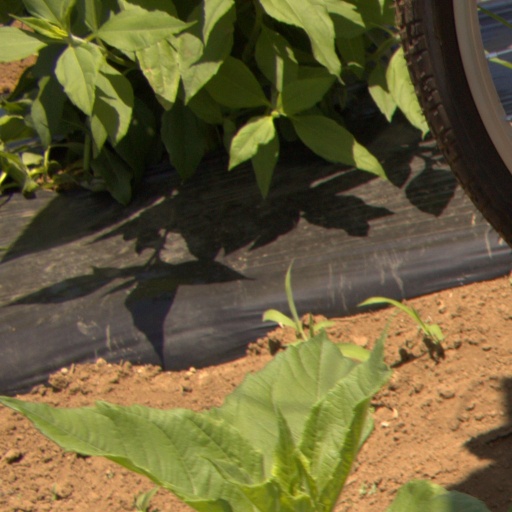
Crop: Jerusalem artichoke